Deborah Meadows

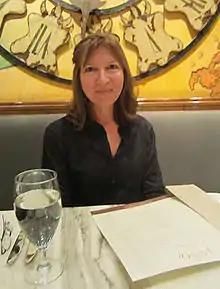
Meadows in 2013

Meadows has published more than ten books of poetry, as well as essays, plays, and lithographs. She was nominated for Los Angeles Poet Laureate in 2014. From a working-class family, Meadows was born and raised in Buffalo, New York where she graduated from St. Martin's elementary school, then Nardin Academy. Meadows has described Buffalo as “rich in modernist art such as the Albright-Knox art collection .. with works of artists such as Clyfford Still, Jasper Johns, Rothko, etc. … Art Park on reclaimed land in the Niagara River gorge opened to include site-installed works, early conceptual and performance art, offered opera, and theatre...” as significant to her thought.